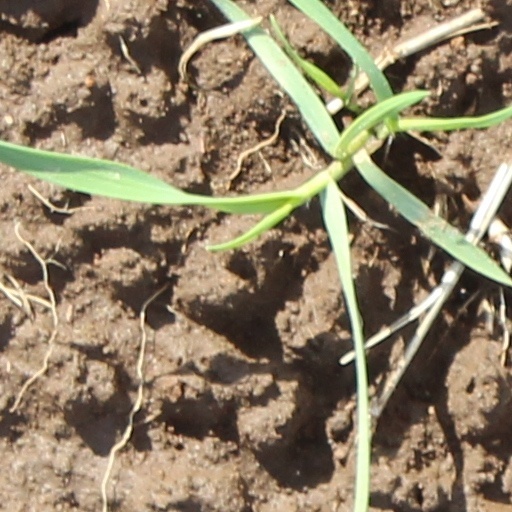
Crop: wheat